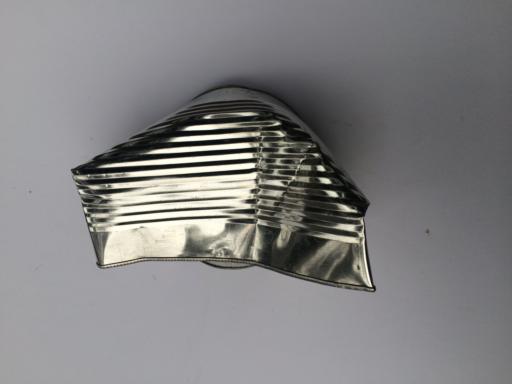
Label: metal